Two Merry Monarchs

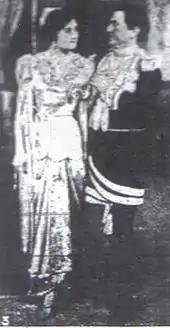
Alma Barber and C.H. Workman

Richard D'Oyly Carte died in 1901, leaving the management of the D'Oyly Carte Opera Company and the Savoy Theatre in the hands of his widow, Helen. After a successful repertory season at the Savoy ending in March 1909, the now-frail Helen Carte leased the theatre to actor C. H. Workman, who had been a long-time principal performer with the D'Oyly Carte Opera Company. Workman produced a season of light opera, beginning with "The Mountaineers" and "Fallen Fairies". Neither of these works had been very successful (despite the cachet of W. S. Gilbert as librettist for the latter), so Workman decided to follow the prevailing tastes of the London public by presenting an Edwardian musical comedy for his third production. Unlike previous Savoy Theatre premieres, and except for Workman and Cunningham, the cast consisted of musical comedy performers and comedians who had neither appeared at the Savoy nor had previously been connected with the D'Oyly Carte organisation.